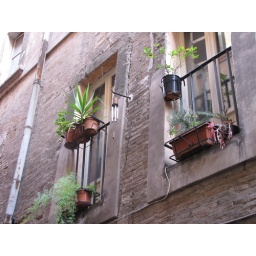
plants in the windows